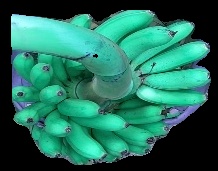
Variety: rasbale
Grade: grade1